Henri Cazalis

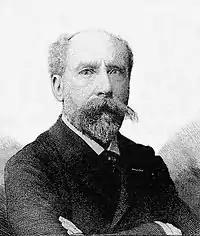
Henri Cazalis

Henri Cazalis (9 March 1840, Cormeilles-en-Parisis, Val-d'Oise – 1 July 1909, Geneva) was a French physician who was a symbolist poet and man of letters and wrote under the pseudonyms of Jean Caselli and Jean Lahor.